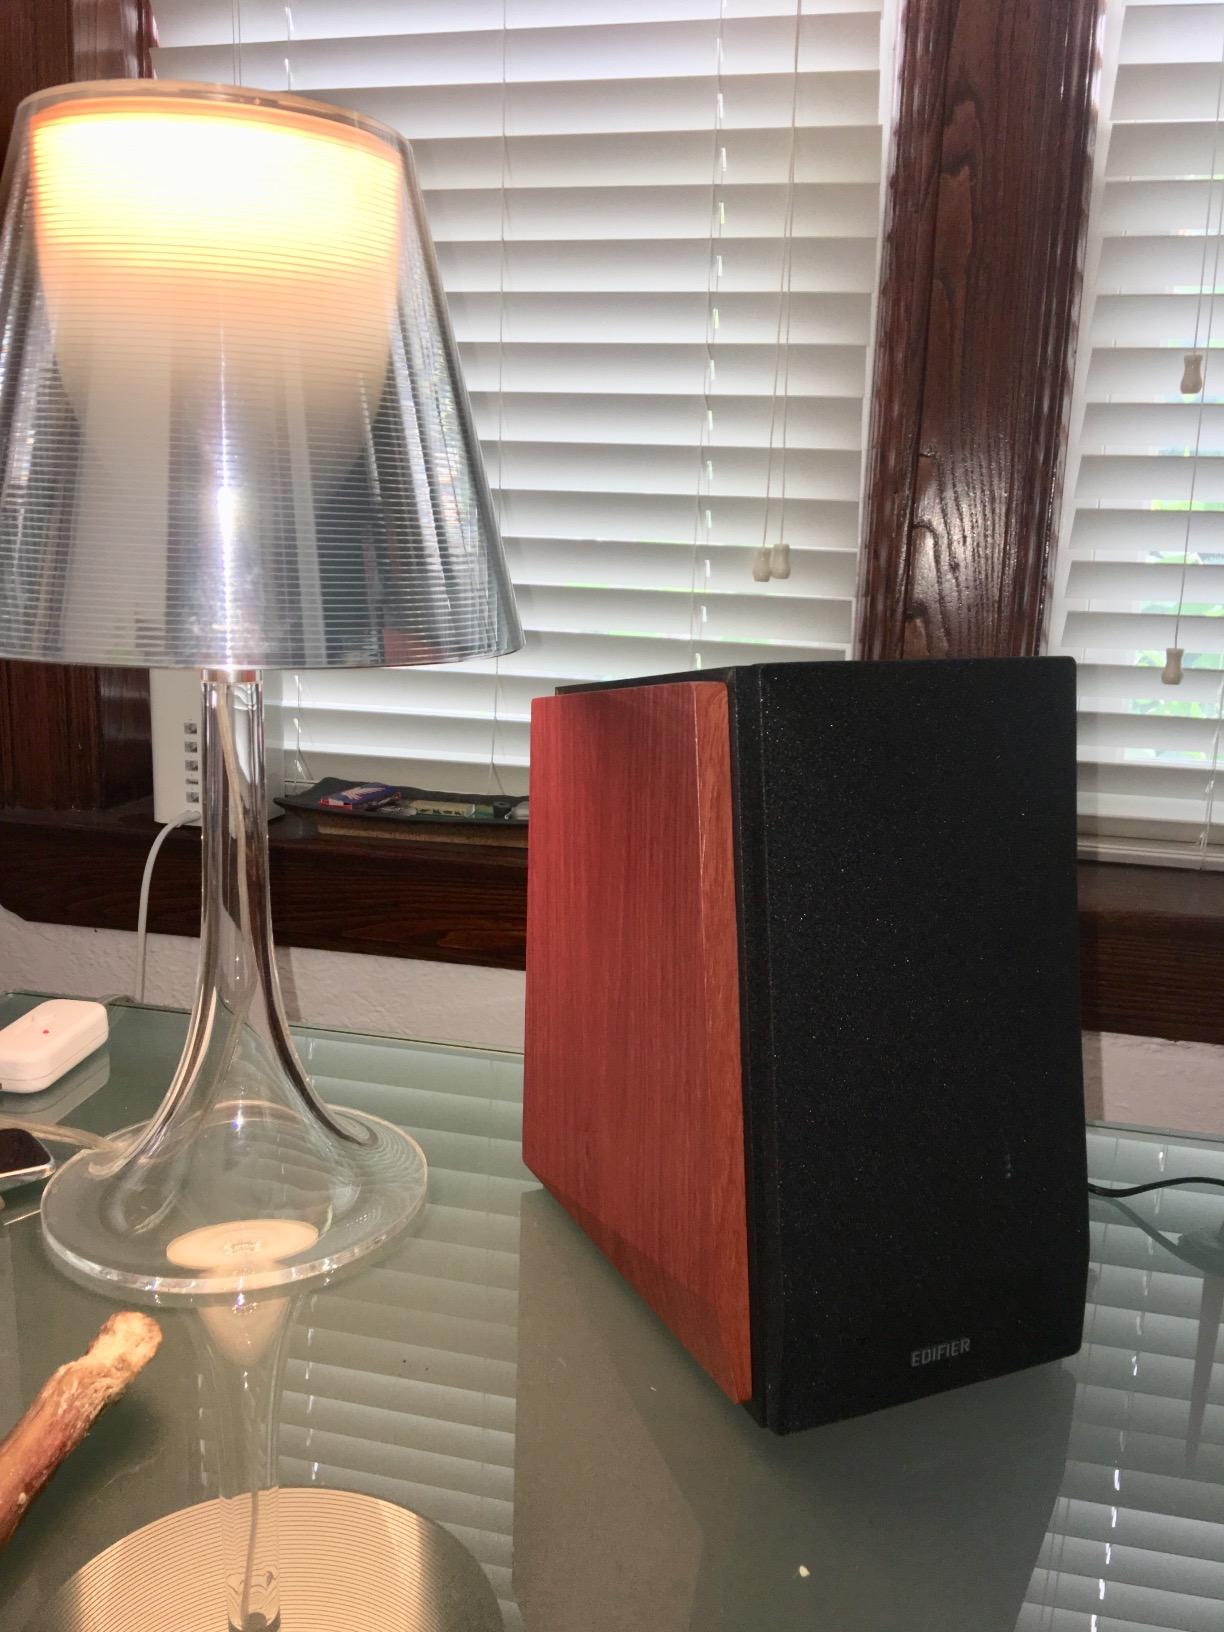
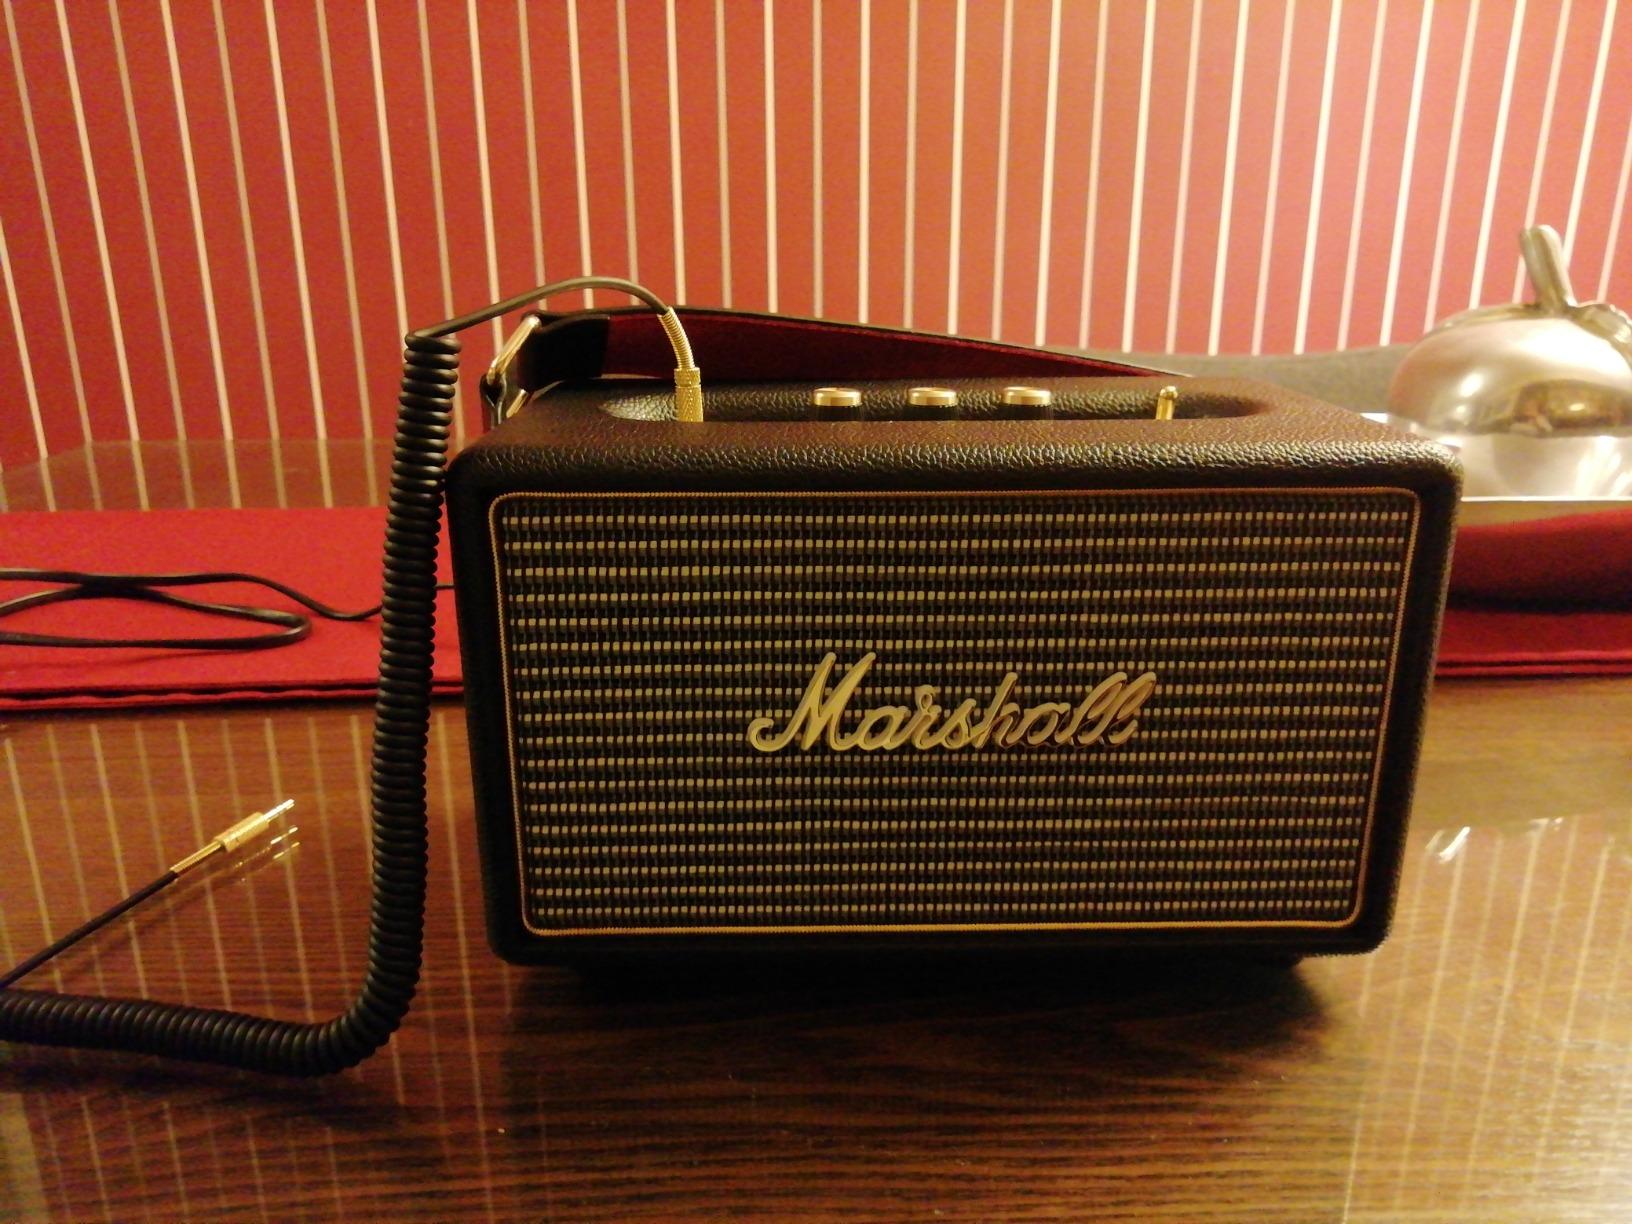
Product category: speaker
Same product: no